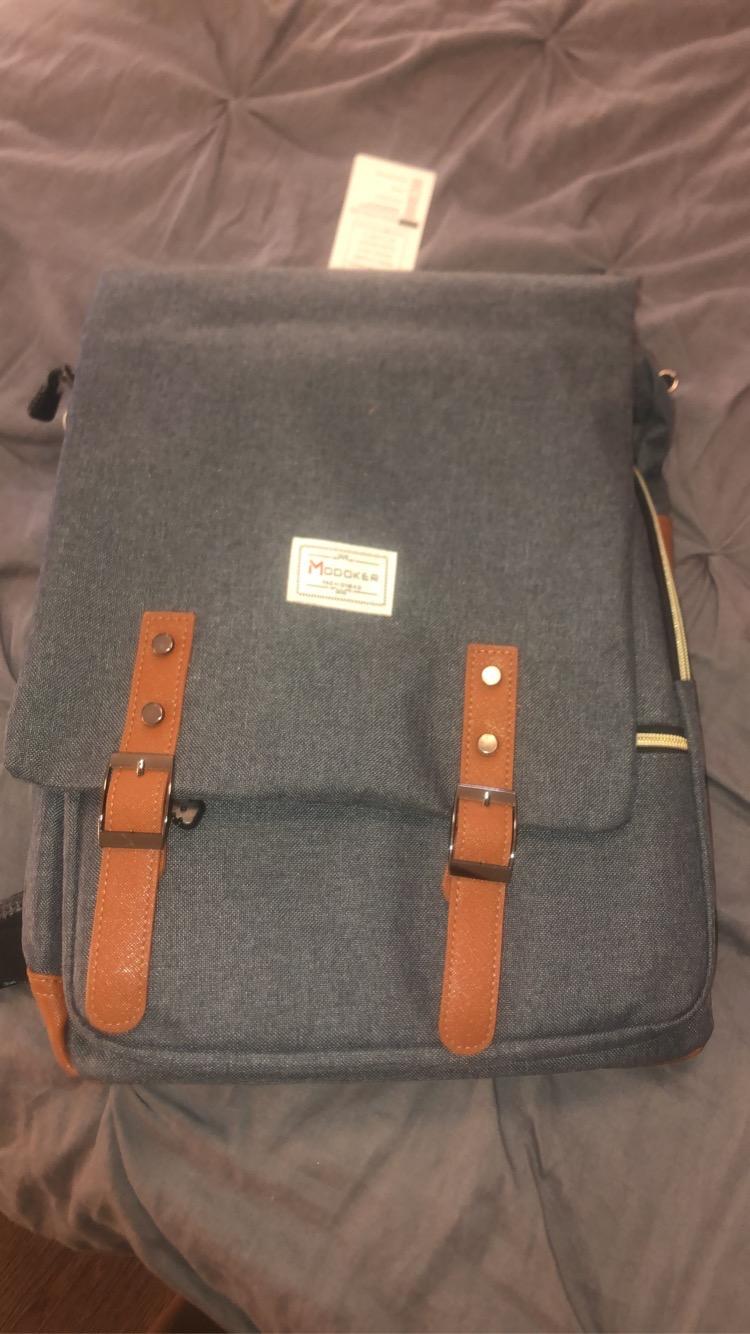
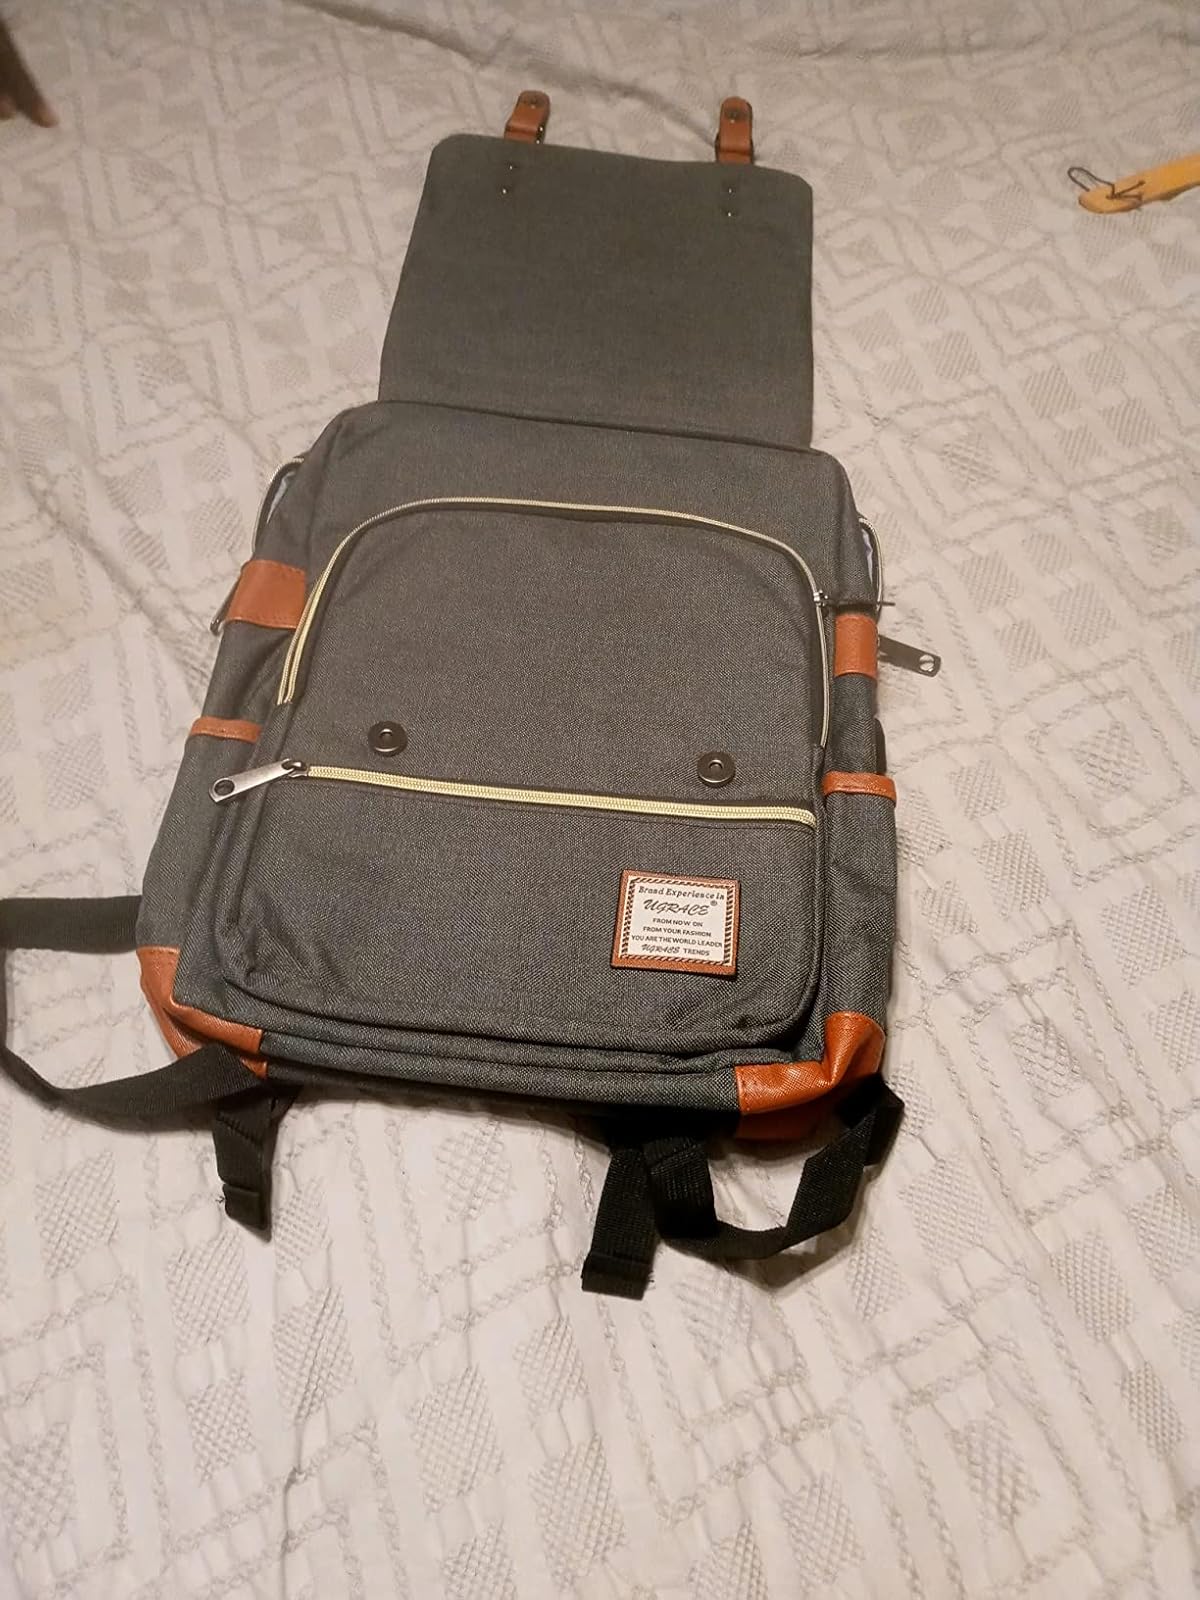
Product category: bag
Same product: no